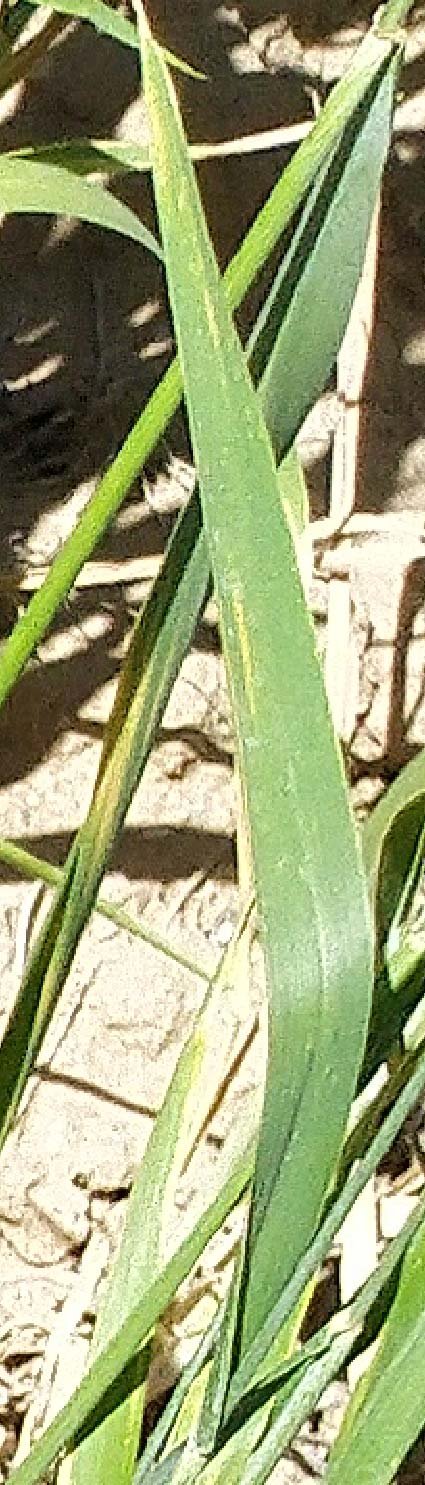
Label: Wheat___Healthy